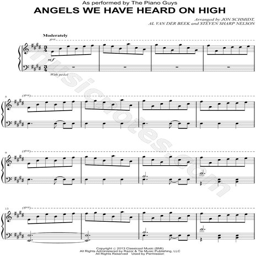
software genre - download & print